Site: brandenburg
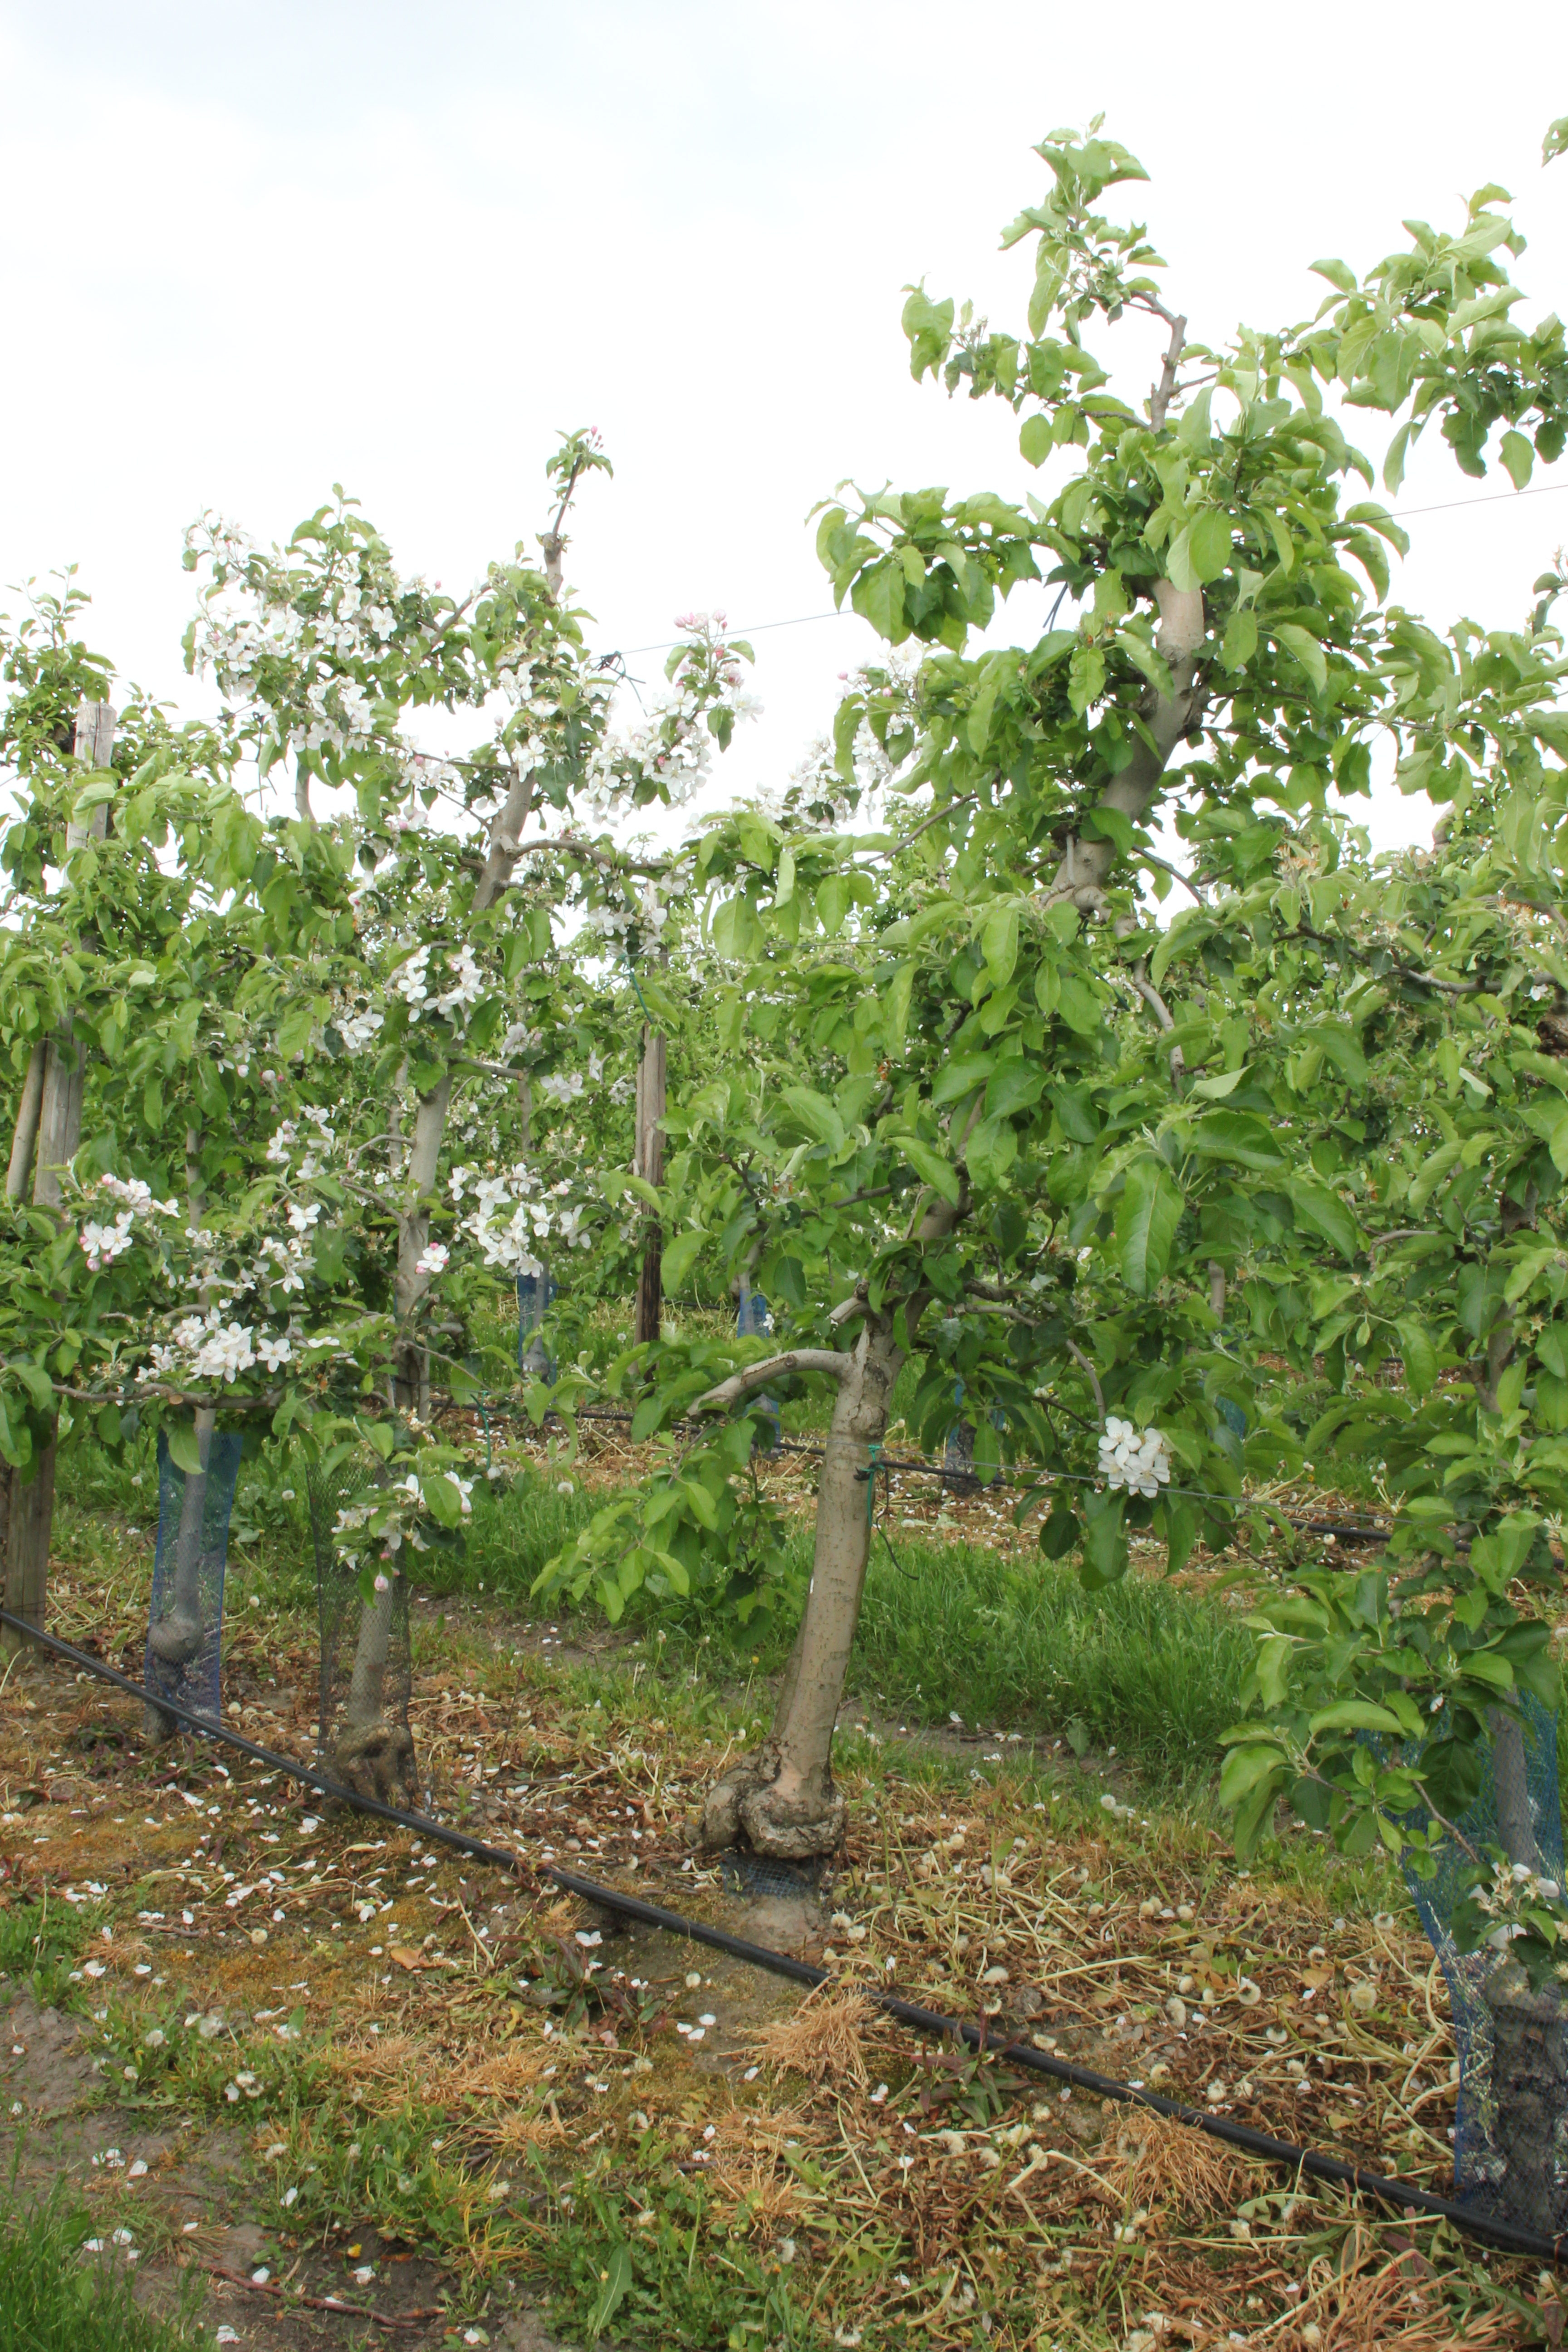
Growth stage (BBCH 67): Flowering